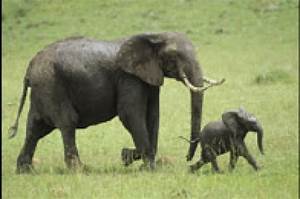
Label: elefante